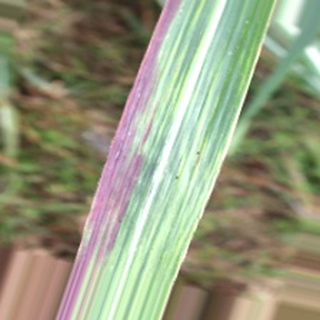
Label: sugarcane_bacterial_blight